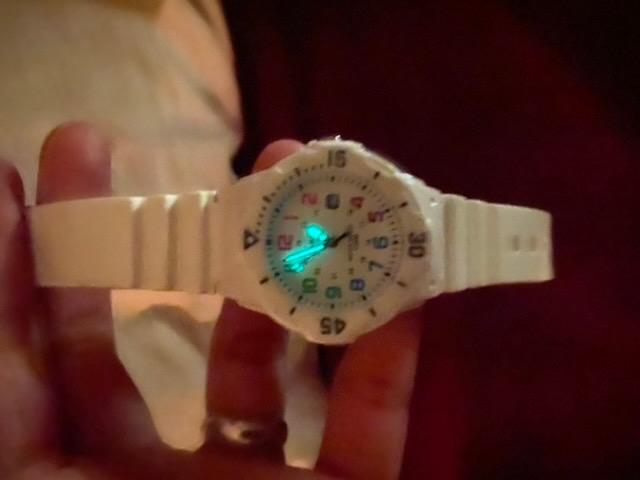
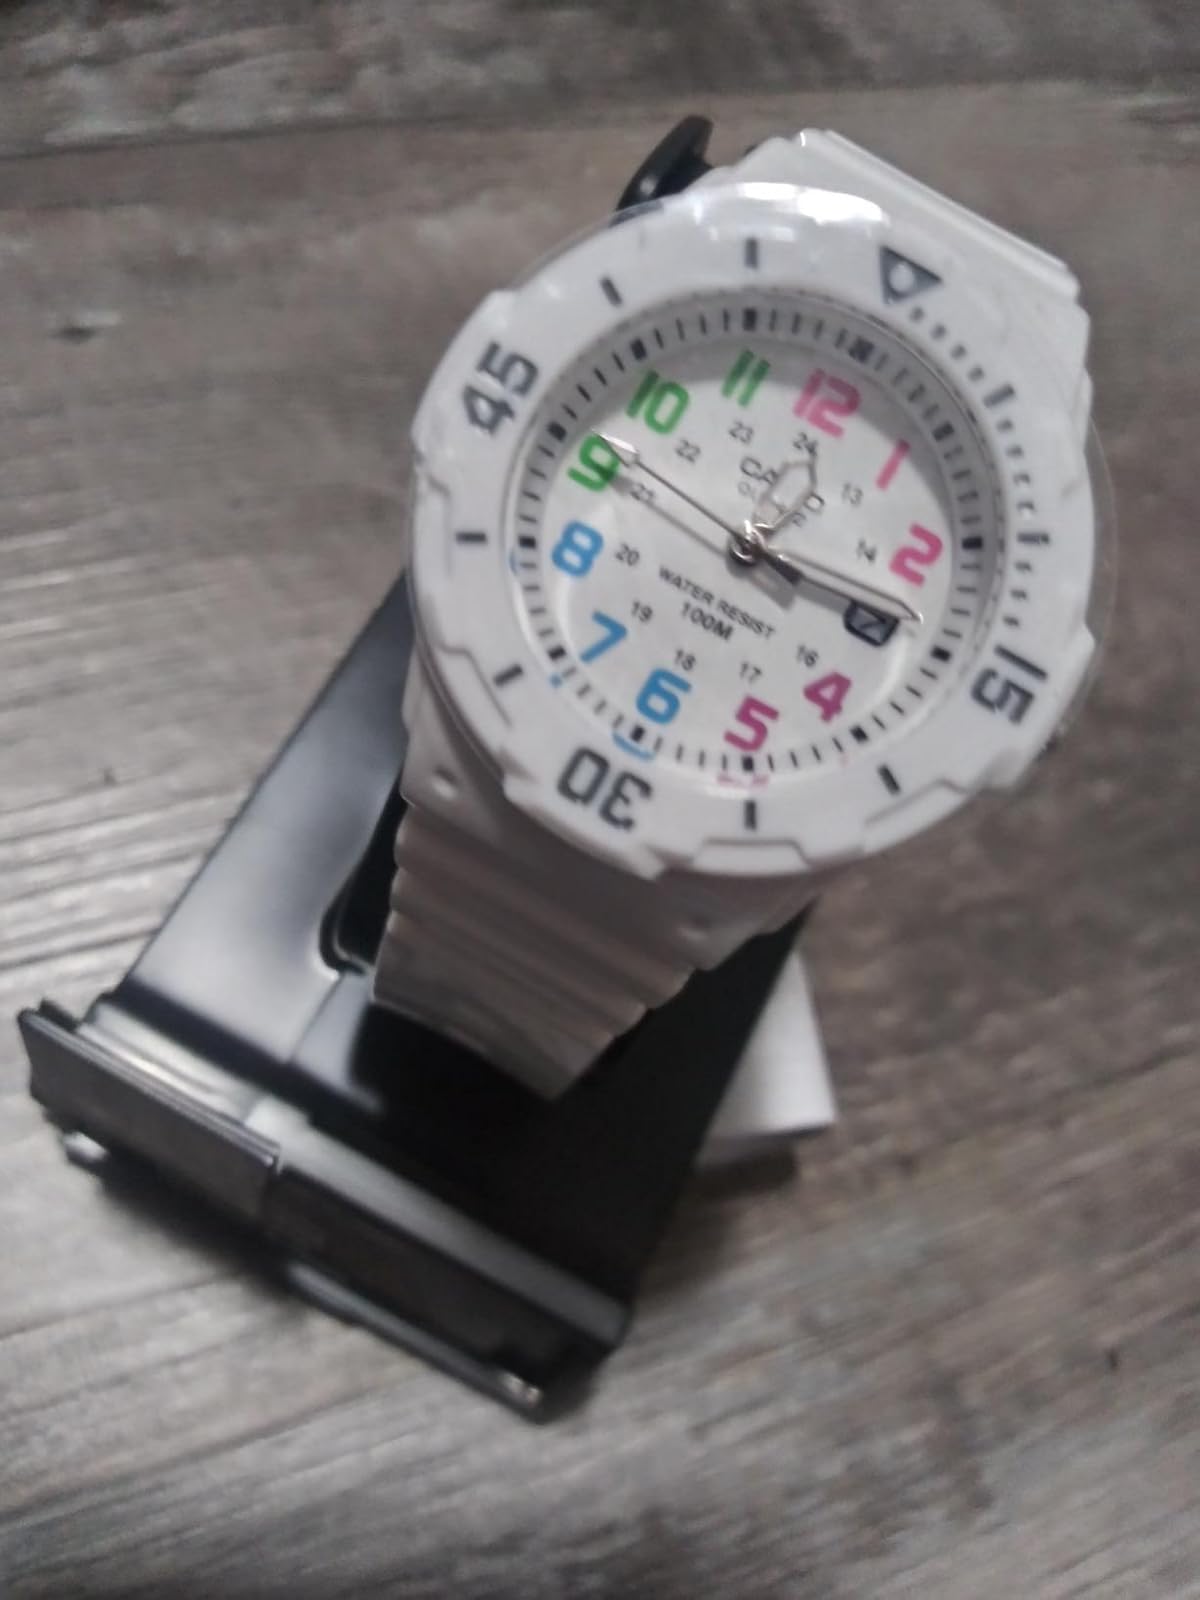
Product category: accessories_watch
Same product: yes